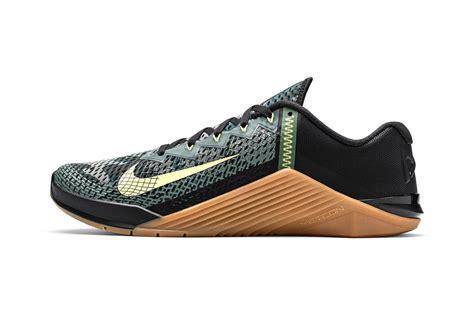
Brand: Nike
Model: Metcon 6